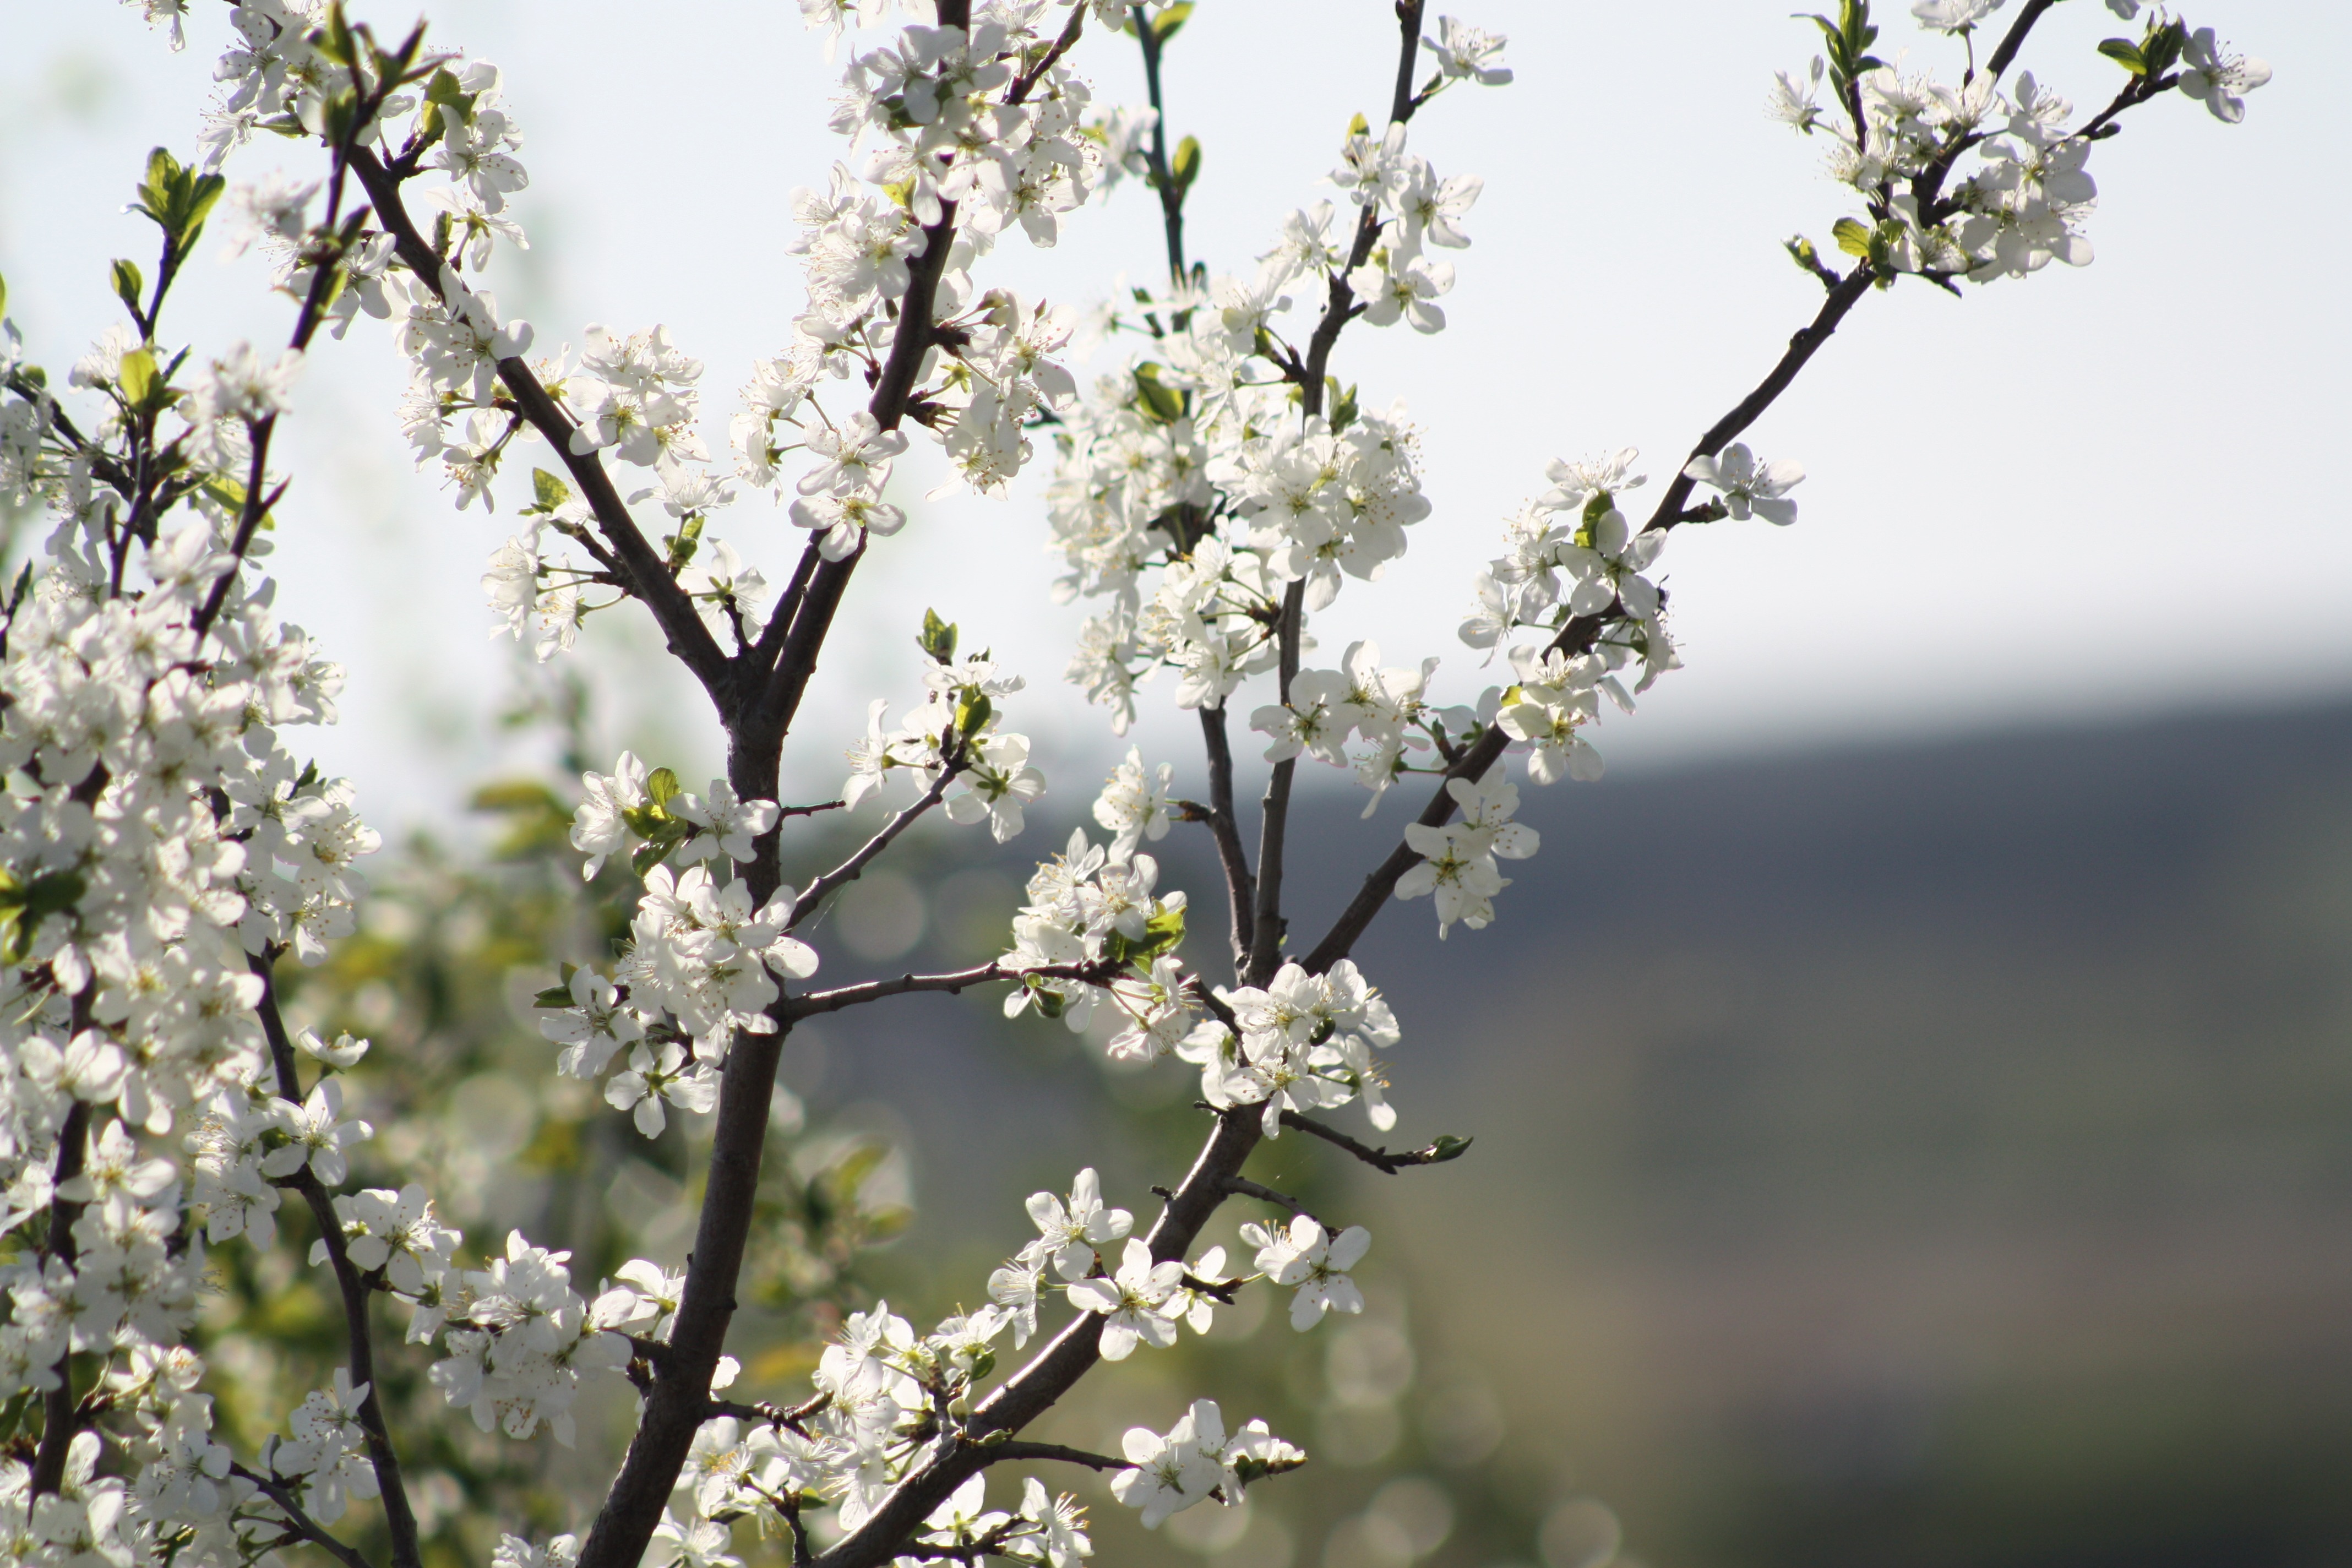
landscape, tree, nature, branch, blossom, plant, sky, white, flower, bloom, village, spring, cherry blossom, twig, trees, leaves, natur, prunus, living nature, apple tree, prunus spinosa, shadbush, subshrub